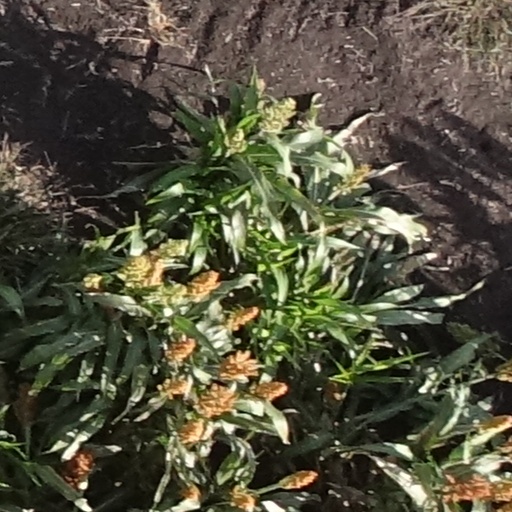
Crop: sorghum